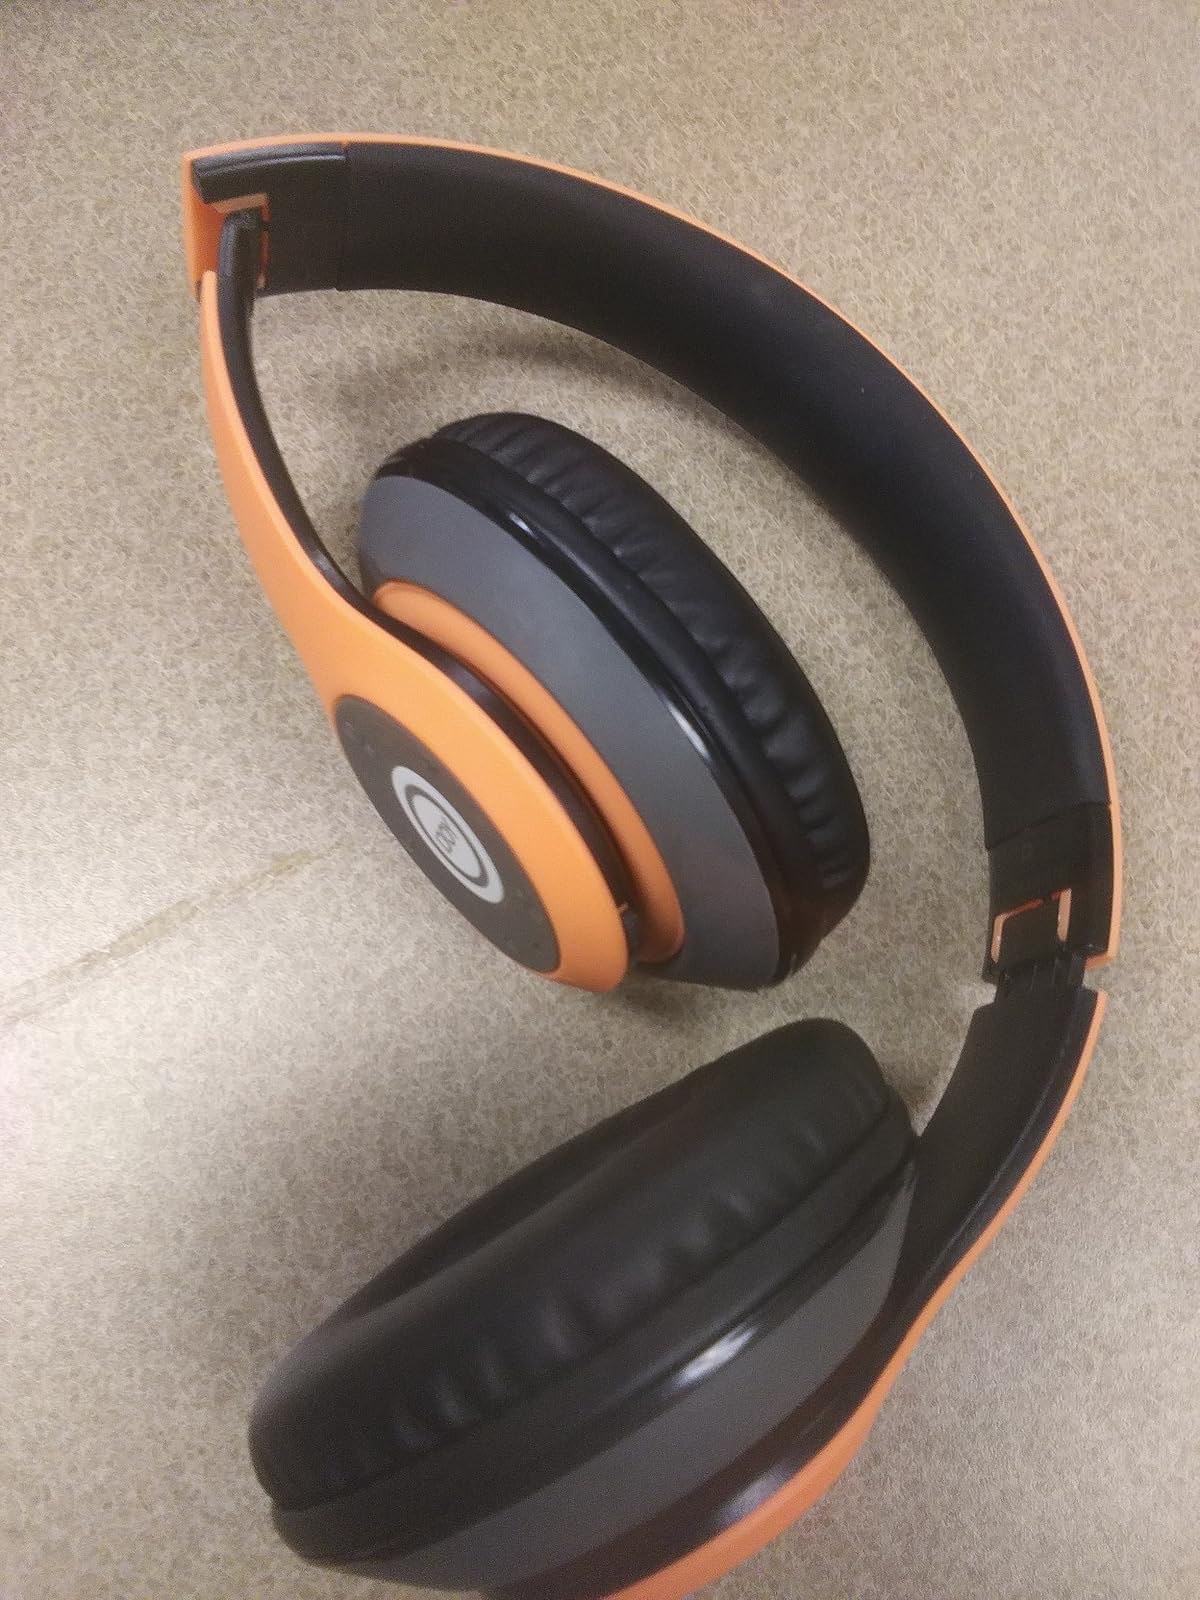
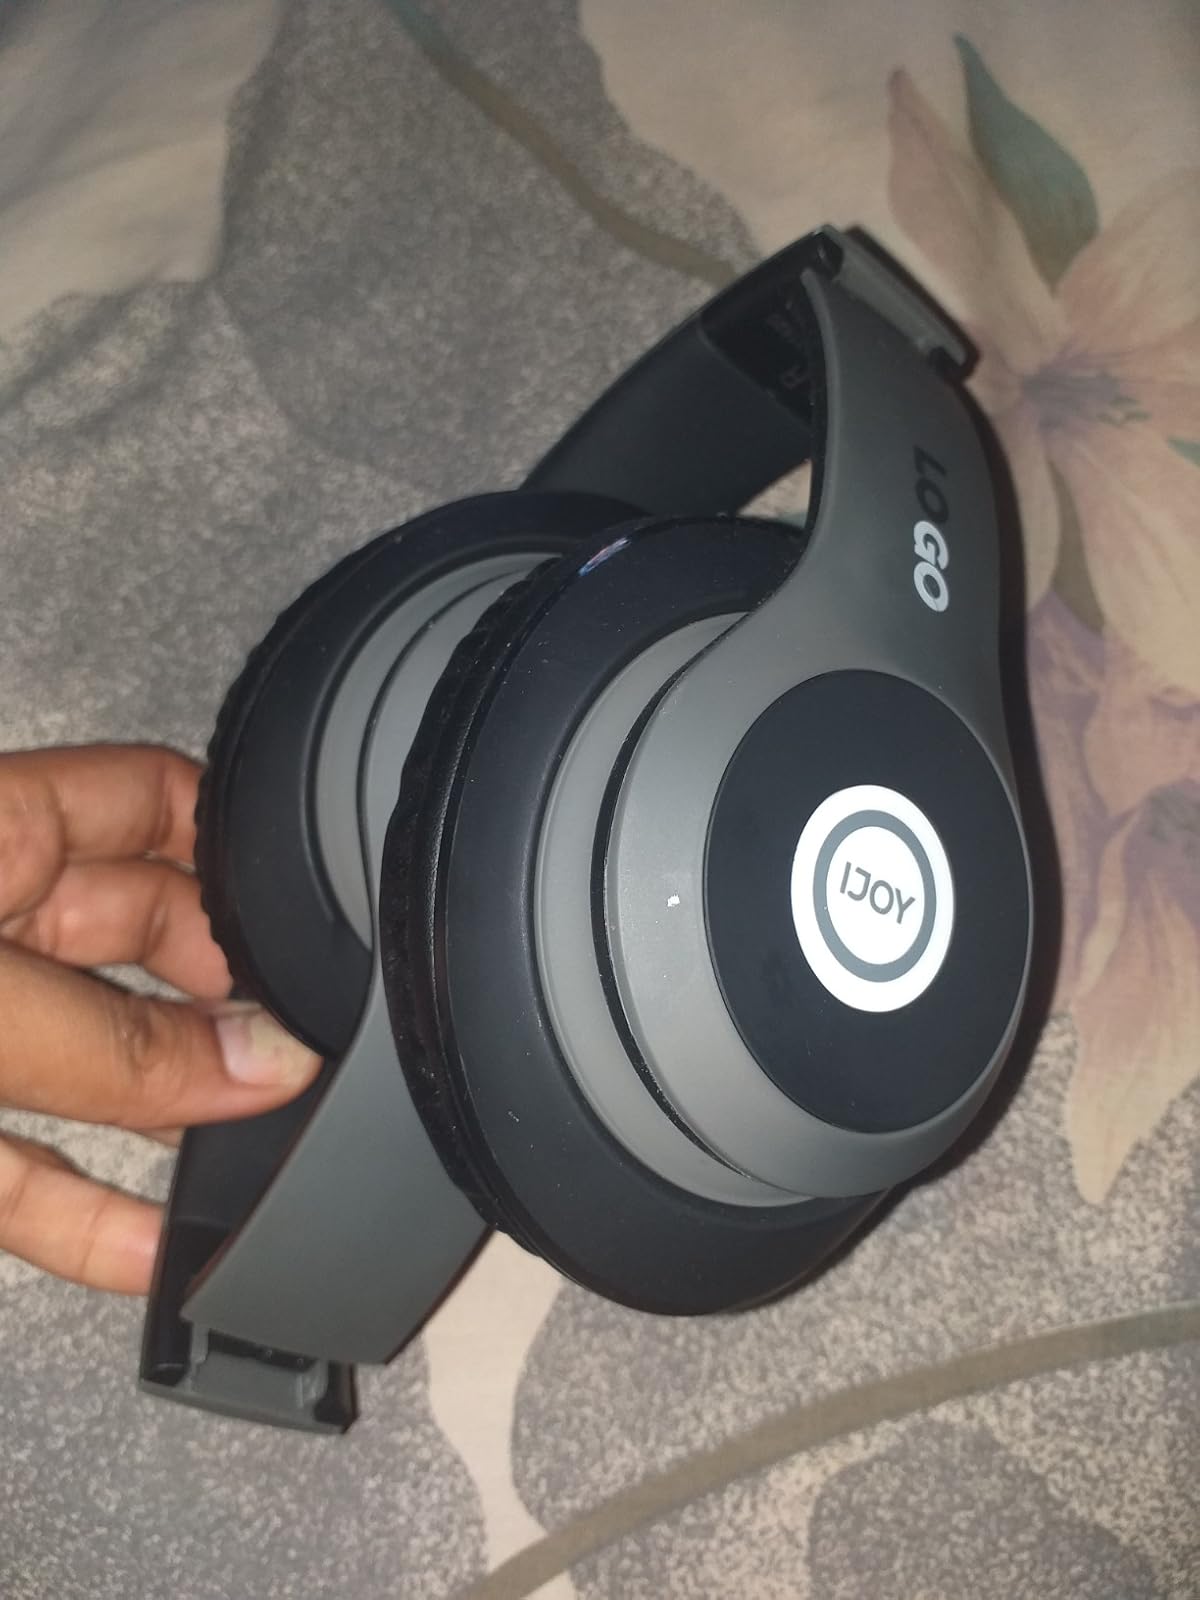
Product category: headphones
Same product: no